Italian Grand Prix

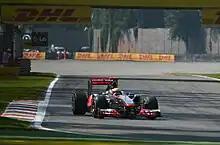
Lewis Hamilton turns into the Roggia chicane in the McLaren MP4-26 at the 2011 Italian Grand Prix

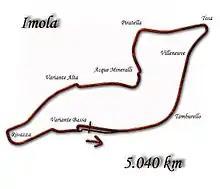
Imola circuit used in 1980

"A yellow background indicates an event which was part of the pre-war European Grand Prix Championship."